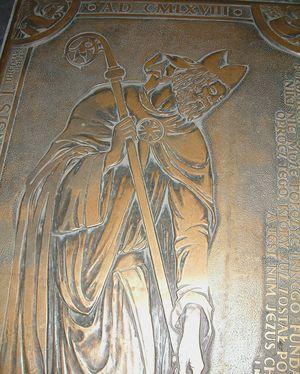
Jordan est le premier évêque polonais.